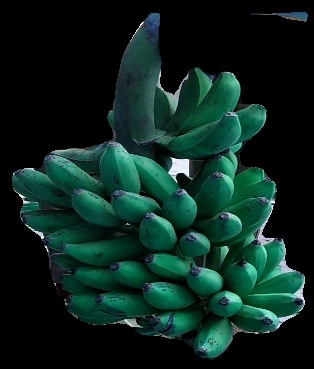
Variety: rasbale
Grade: grade3